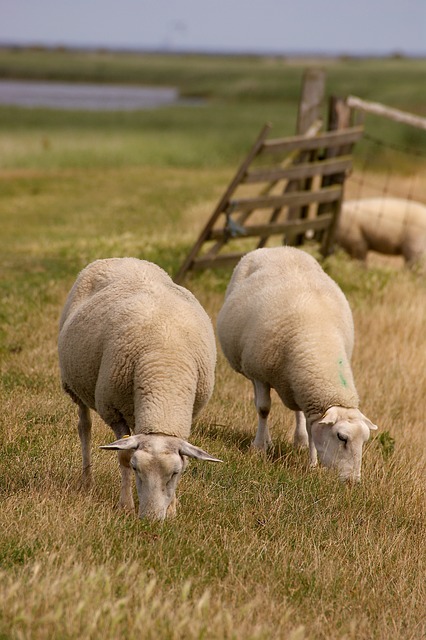
Label: sheep